Allstar SZD-59

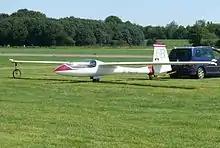

The soaring performance of the SZD-59 15m is comparable to Schleicher ASW 19, Glaser-Dirks DG-100, Rolladen-Schneider LS1f, Glasflügel H206 Hornet, PZL Bialsko Jantar Standard, Grob G102 Standard Astir, Bölkow Phöbus B3, Schempp-Hirth Cirrus/Cirrus VTC 17,74m, Schempp-Hirth Standard Cirrus 16m, Bölkow Phöbus C1, Akaflieg Darmstadt D37, Akaflieg Braunschweig SB 7, Neukom Elfe 17m, Standard Libelle 17m and the Delphin 1 by Fritz Mahrer.